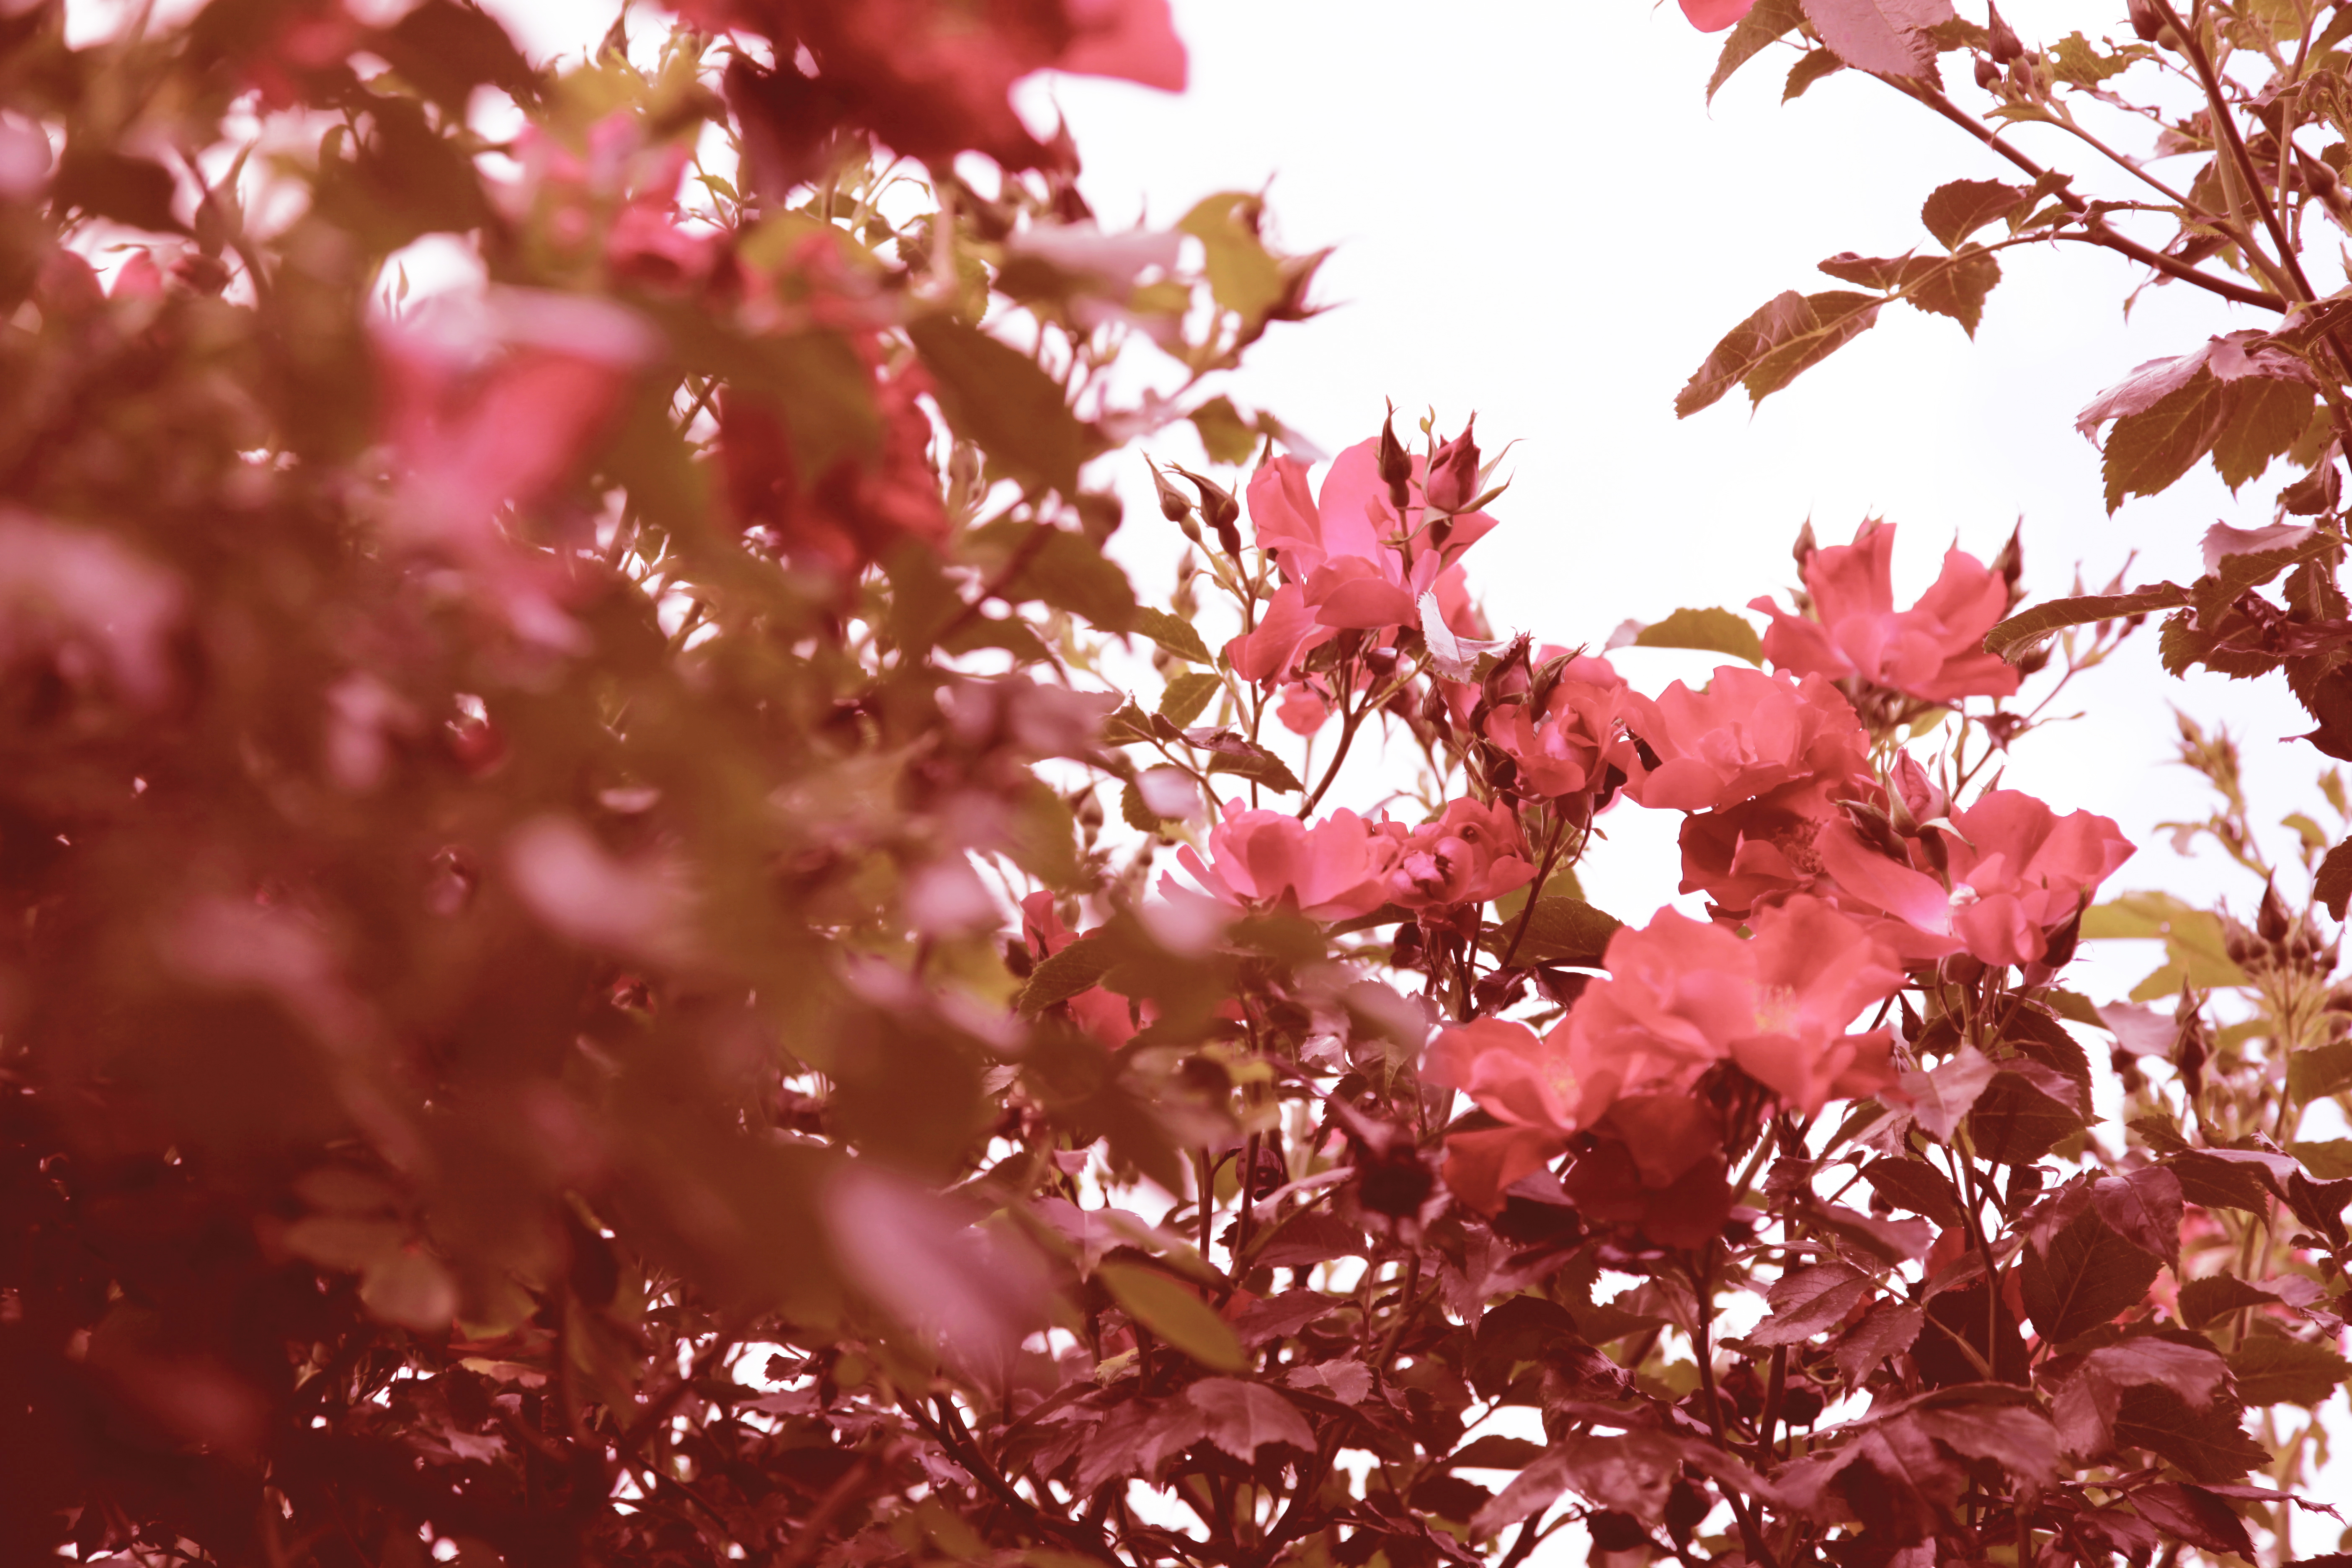
garden, roses, flower, pink, tree, spring, plant, blossom, woody plant, branch, flowering plant, petal